List of Luke Cage characters

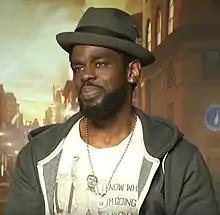
Mustafa Shakir

John McIver (portrayed by Mustafa Shakir) is a natural leader focused on Harlem and vengeance. He is the leader of the Yardies offshoot called the Stylers where he has a personal vendetta against the Stokes family for their double-crossing on his family. Using a drug called Nightshade, Bushmaster gets super-strength enough to go up against Luke Cage. By the end of the second season, Bushmaster is taken back to Jamaica with his uncle's corpse to recuperate and to assist his aunt into giving his uncle a proper funeral.